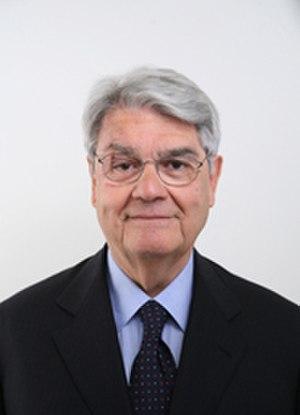
Le ministère des Politiques agricoles, alimentaires et forestières est le département ministériel responsable de l'agriculture, de l'alimentation, de la sylviculture et de la pêche en Italie.